Lodge Bill

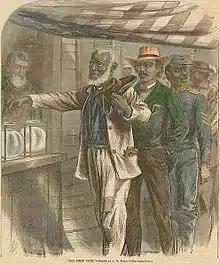
"The First Vote," illustration by A.R. Waud, Harper’s Weekly, November 16, 1867

The Lodge Bill of 1890, also referred to as the Federal Elections Bill or by critics as the Lodge Force Bill, was a proposed bill to ensure the security of elections for U.S. Representatives. It was drafted and proposed by Representative Henry Cabot Lodge of Massachusetts and sponsored in the Senate by George Frisbie Hoar with the endorsement of President Benjamin Harrison and all Republicans. The bill provided for the federal regulation of elections to the United States House of Representatives, which had heretofore been regulated by state governments. In particular, the bill would have permitted federal circuit courts (upon a petition by 500 citizens from any district) to appoint federal supervisors for congressional elections. Supervisors would have the power to attend elections, inspect registration lists, verify doubtful voter information, administer oaths to challenged voters, stop illegal immigrants from voting, and certify the vote count. Perhaps most controversially, the supervisor would have the power to request Deputy United States Marshals to secure elections by force if deemed necessary.